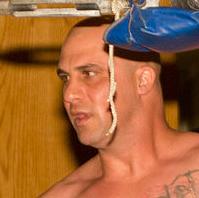
Age: 39